Polish Americans

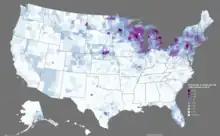

The third highest ranking state is Michigan. Its alone population of 256,398 comprised 9.5% of the national figure in 2020. The combination population of 752,515 was 8.8% of the national total. The population is concentrated in the three contiguous counties of Macomb, Wayne, and Oakland. These three counties were the third, fourth, and fifth largest in the United States respectively. Their populations for both the alone and combination categories were close.